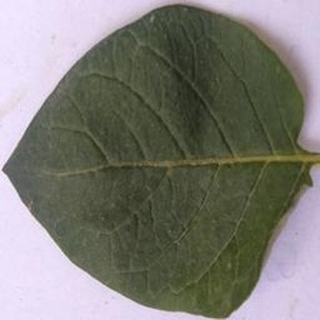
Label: healthy_potato